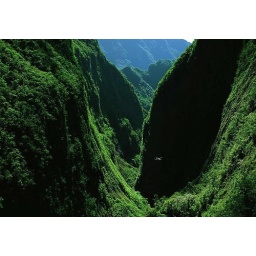
plane in mountains